1969 Curaçao uprising

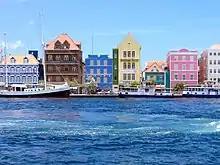
Punda, the central business district, seen from the harbor, in 2005

Local politics also contributed to the uprising. The center-left Democratic Party (DP) had been in power in the Netherlands Antilles since 1954. The DP was more closely connected to the labor movement than its major rival, the National People's Party (NVP). This relationship was strained by the DP's inability to satisfy expectations it would improve workers' conditions. The DP was mainly associated with the white segments of the working class and blacks criticized it for primarily advancing white interests. The 1960s also saw the rise of radicalism in Curaçao. Many students went to the Netherlands to study and some returned with radical left-wing ideas and founded the Union Reformista Antillano (URA) in 1965. The URA established itself as a socialist alternative to the established parties, although it was more reformist than revolutionary in outlook. Beyond parliamentary politics, "Vitó", a weekly magazine at the center of a movement aiming to end the economic and political exploitation of the masses thought to be a result of neo-colonialism, published analyses of local economic, political, and social conditions. "Vitó" started being published in Papiamentu rather than in Dutch in 1967, and gained a mass following. It had close ties with radical elements in the labor movement. , a leader in the dock workers' union, worked with Stanley Brown, the editor of "Vitó".